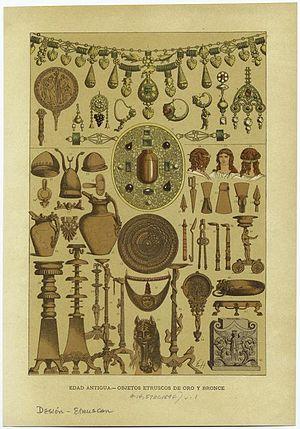
La vie quotidienne chez les Étrusques est difficile à reconstituer, car peu de témoignages littéraires sont disponibles et l'historiographie étrusque fut très controversée au XIXᵉ siècle.